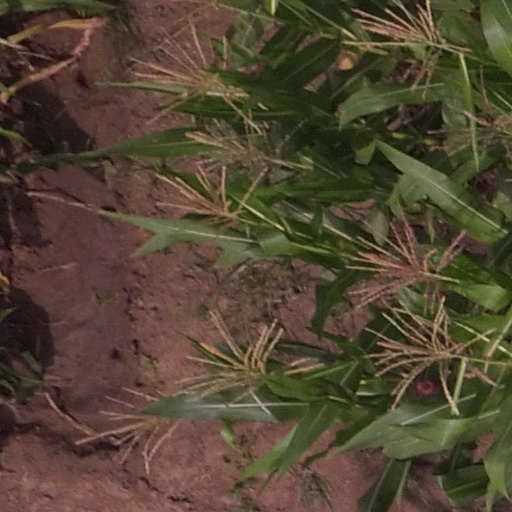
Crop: maize; corn